Yevgeny Prigozhin

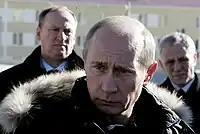
Putin's right-hand man Nikolai Patrushev (left) is believed to have orchestrated the assassination of Prigozhin in August 2023

Although the government provided the Wagner Group with increasingly large resources, Wagner had no legal authority. Prigozhin held no official position and was neither appointed nor elected, meaning that he technically had no authority to answer to. Furthermore, Prigozhin gained international recognition and abandoned his previously secluded personal life. He frequently reported news from the frontline while wearing military fatigues. Wagner began to be perceived as Prigozhin's private army, operating beyond the boundaries of Russian legislation and the country's military hierarchy. Dissatisfaction arose within the Ministry of Defense (MoD) and the General Staff, leading to heavy squabbles between Wagner leadership and Russian high command.